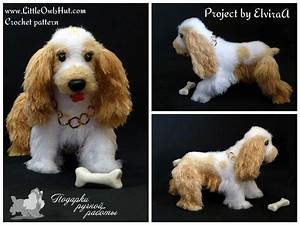
Label: cane